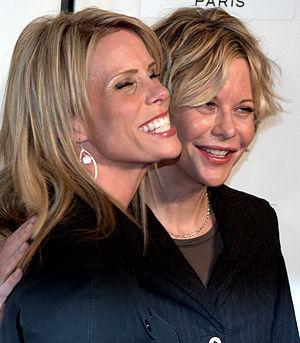
Quitte moi… si tu peux ! ou Un amour attachant au Québec est un film américain réalisé par Cheryl Hines sorti en 2009.